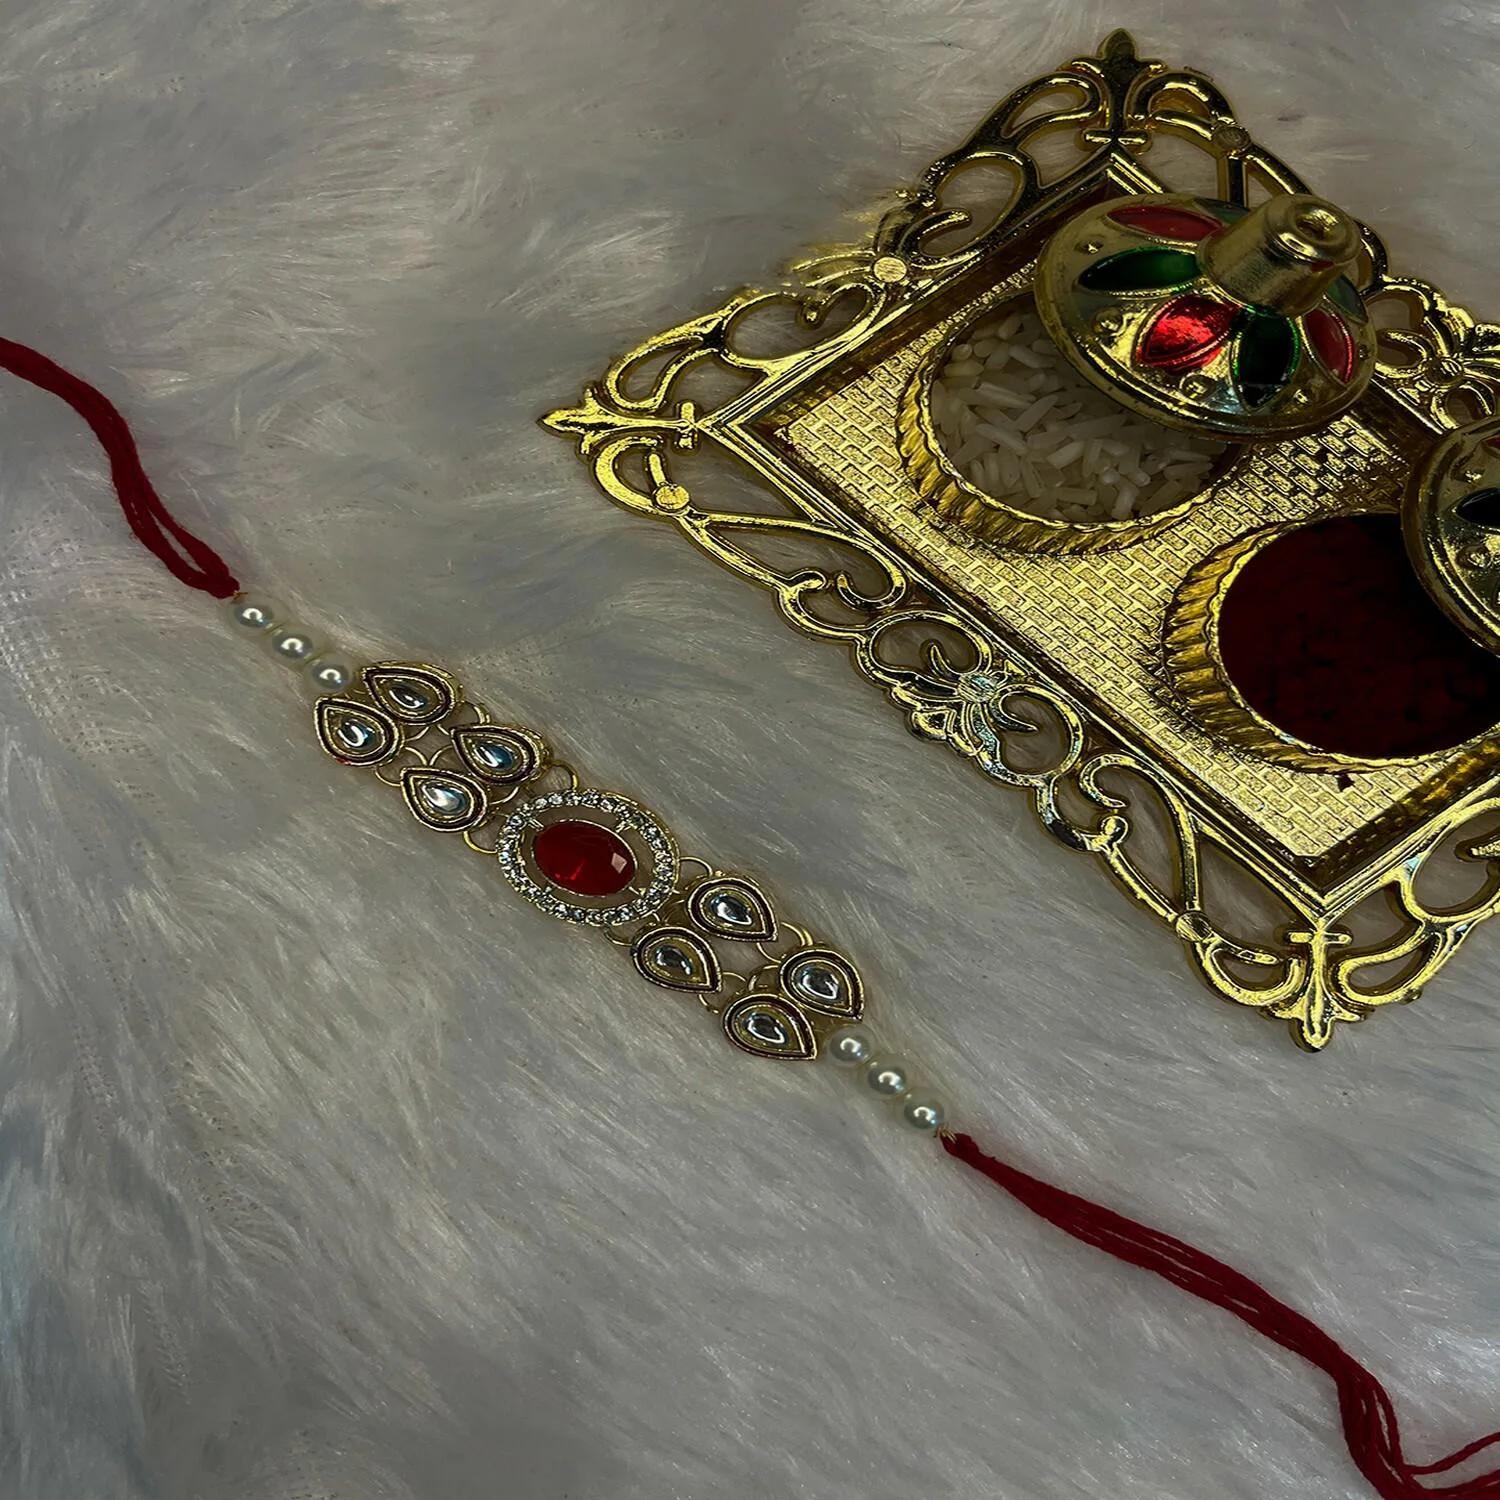
 Mahi Gold Plated Classic Kundan Studded Ethnic Thread Rakhi for Brother, Bhai, Bro (RA1100813GRed)
Type: Rakhis
Brand: Mahi
Price: Rs. 289
 Celebrate Raksha Bandhan with our exquisitely crafted Kundan Rakhi, designed to strengthen the bond between siblings. This traditional Rakhi features intricate beadwork and durable thread, ensuring it stands the test of time. Handmade with care, each Rakhi is a unique and meaningful gift for your brother. Each Rakhi carries heartfelt blessings and good wishes for your brother's well-being and success. Celebrates the bond of love and protection between siblings, a cherished tradition in Indian culture.
Features: The Rakhi is adorned with vibrant colors and attractive embellishments that add a touch of elegance to the celebration.,Content in Box : 1 Rakhi ; Cultural Significance: This beautiful Rakhi will acknowledge your love for Your Brother with the promise that your bond with him will grow stronger as time goes on.,Vibrant Colors: Adding bright and playful colors to the celebration will make it stand out and make it more enjoyable.,Celebrate the bond of love and protection with our exquisite Rakhis. Share the joy of Raksha Bandhan Festival with this beautiful Rakhi, a token of love, protection and blessings.,Adjustable Size and Easy to tie: Designed to fit wrists of all sizes. It is simple and easy to tie the Rakhi securely and effortlessly.
Included: 1 Rakhi